Without Honor (1932 film)

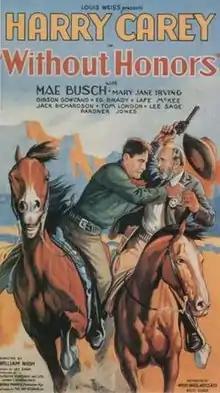
Theatrical release poster

Without Honor is a 1932 American pre-Code Western film directed by William Nigh.